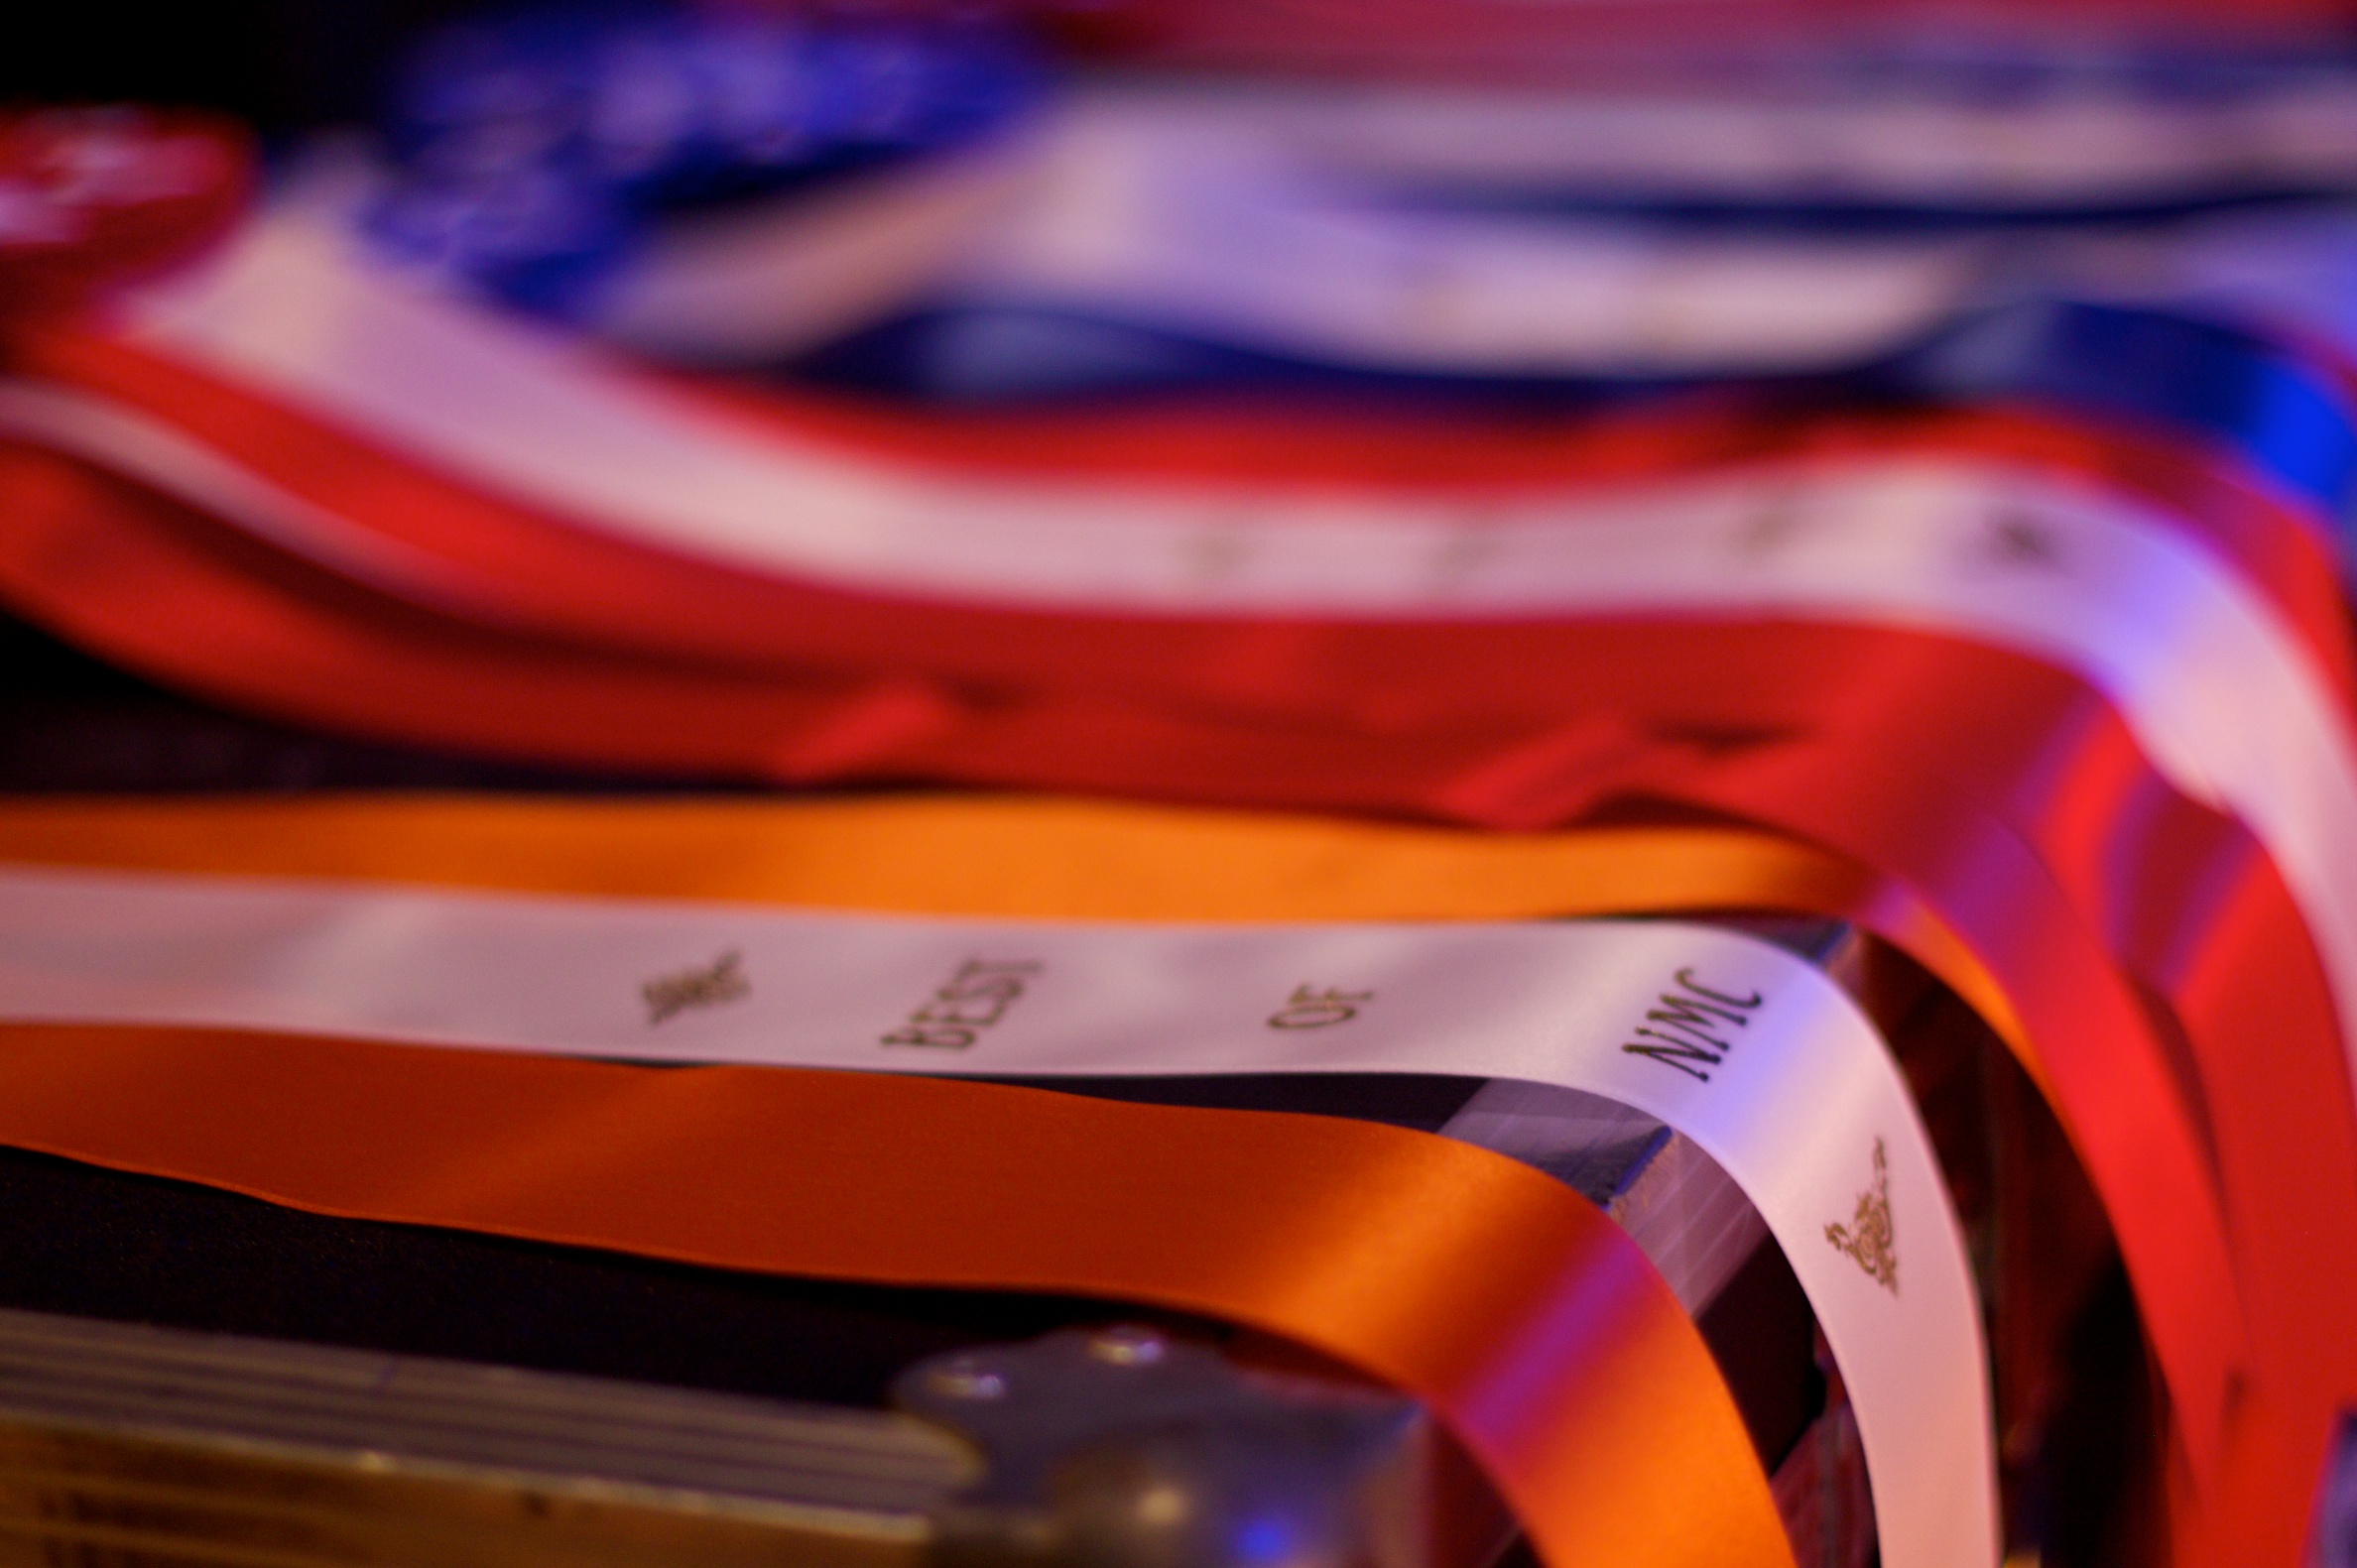
red, color, blue, glasses, shape, nmc2010